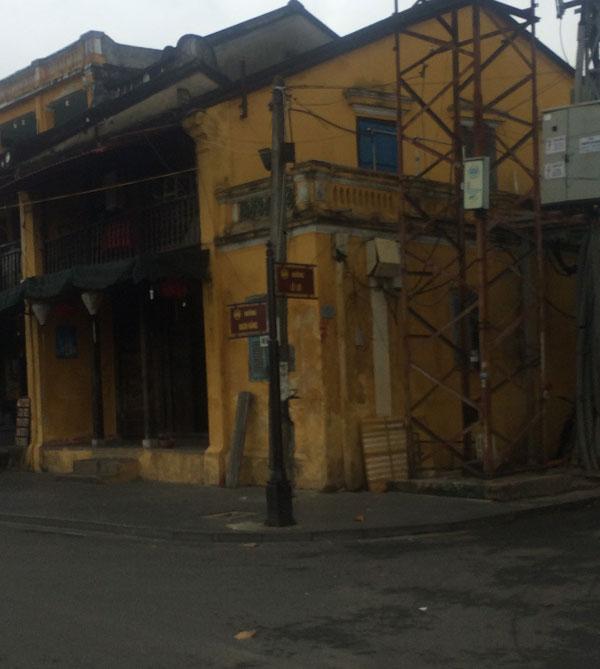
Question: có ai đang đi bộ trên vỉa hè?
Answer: không có ai cả